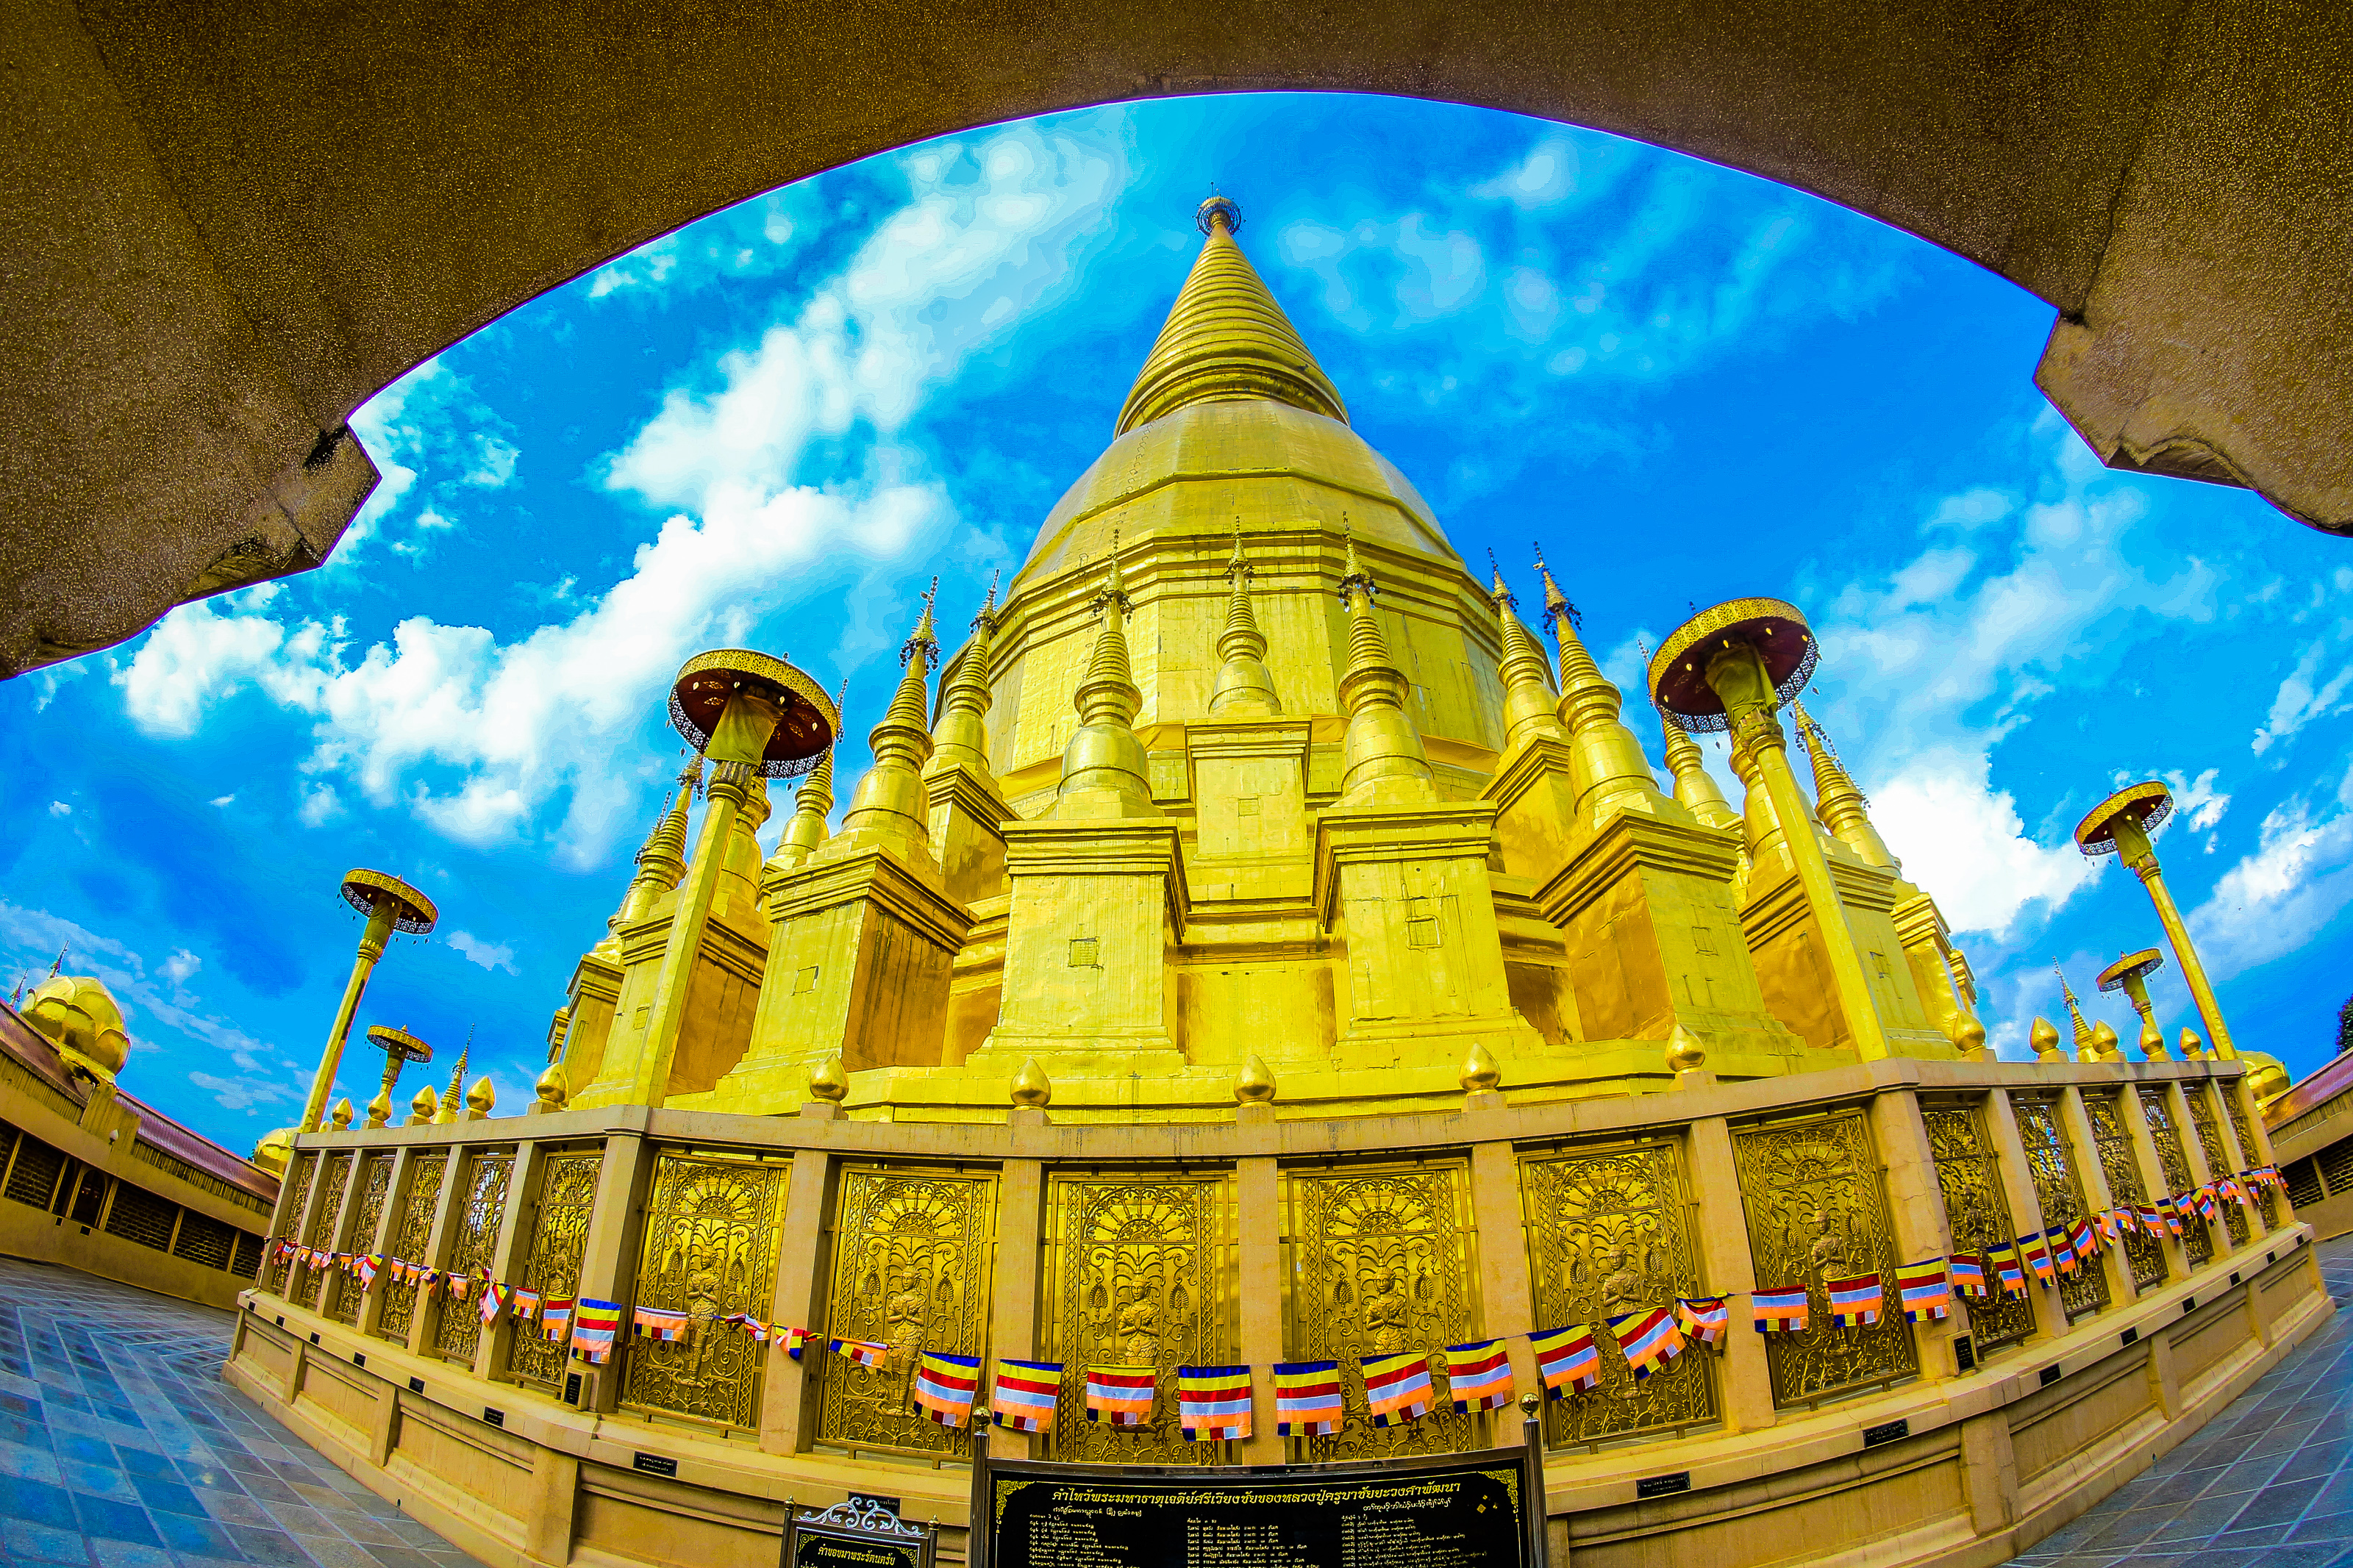
thailand, traditional, temple, asia, wat, ancient, famous, culture, buddha, religion, architecture, old, travel, gold, pagoda, buddhism, art, thai, asian, background, tourism, beautiful, sky, building, lamphun, statue, place, buddhist, tourist, religious, landmark, yellow, fisheye lens, photography, water, world, historic site, tourist attraction, fun, place of worship, cloud, vacation, leisure, fictional character, symmetry, stupa, ancient history, city, panorama